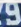
Number: 9